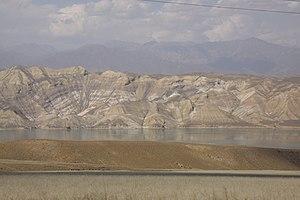
Cote nord-est du lac de Toktogul
Le barrage de Toktogul est le plus grand barrage du Kirghizistan, construit sur le Naryn, affluent du Syr-Daria.